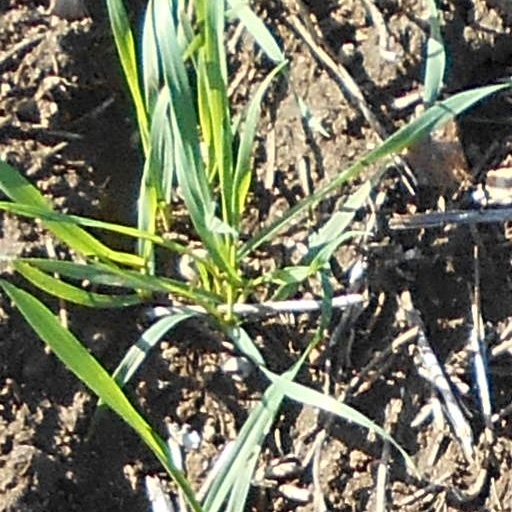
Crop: wheat